U Tin

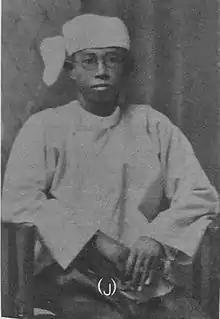

Sithu U Tin (1890–1972) was a prominent Burmese architect and engineer, celebrated for his significant contributions to Myanmar's architectural heritage. He is best known for designing Yangon City Hall and Yangon Central Railway Station, both exemplifying a syncretic architectural style that harmoniously blends traditional Burmese elements with Western design principles.